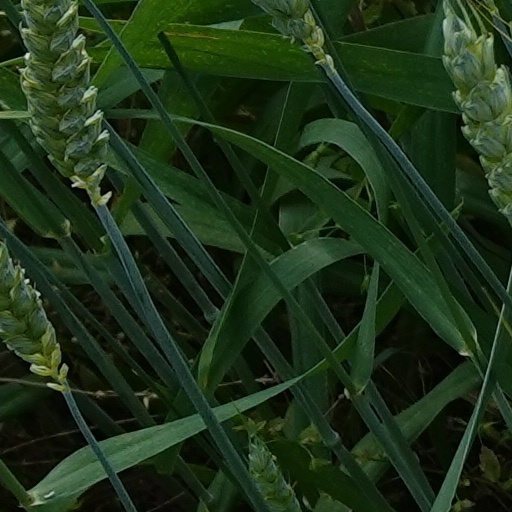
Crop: wheat